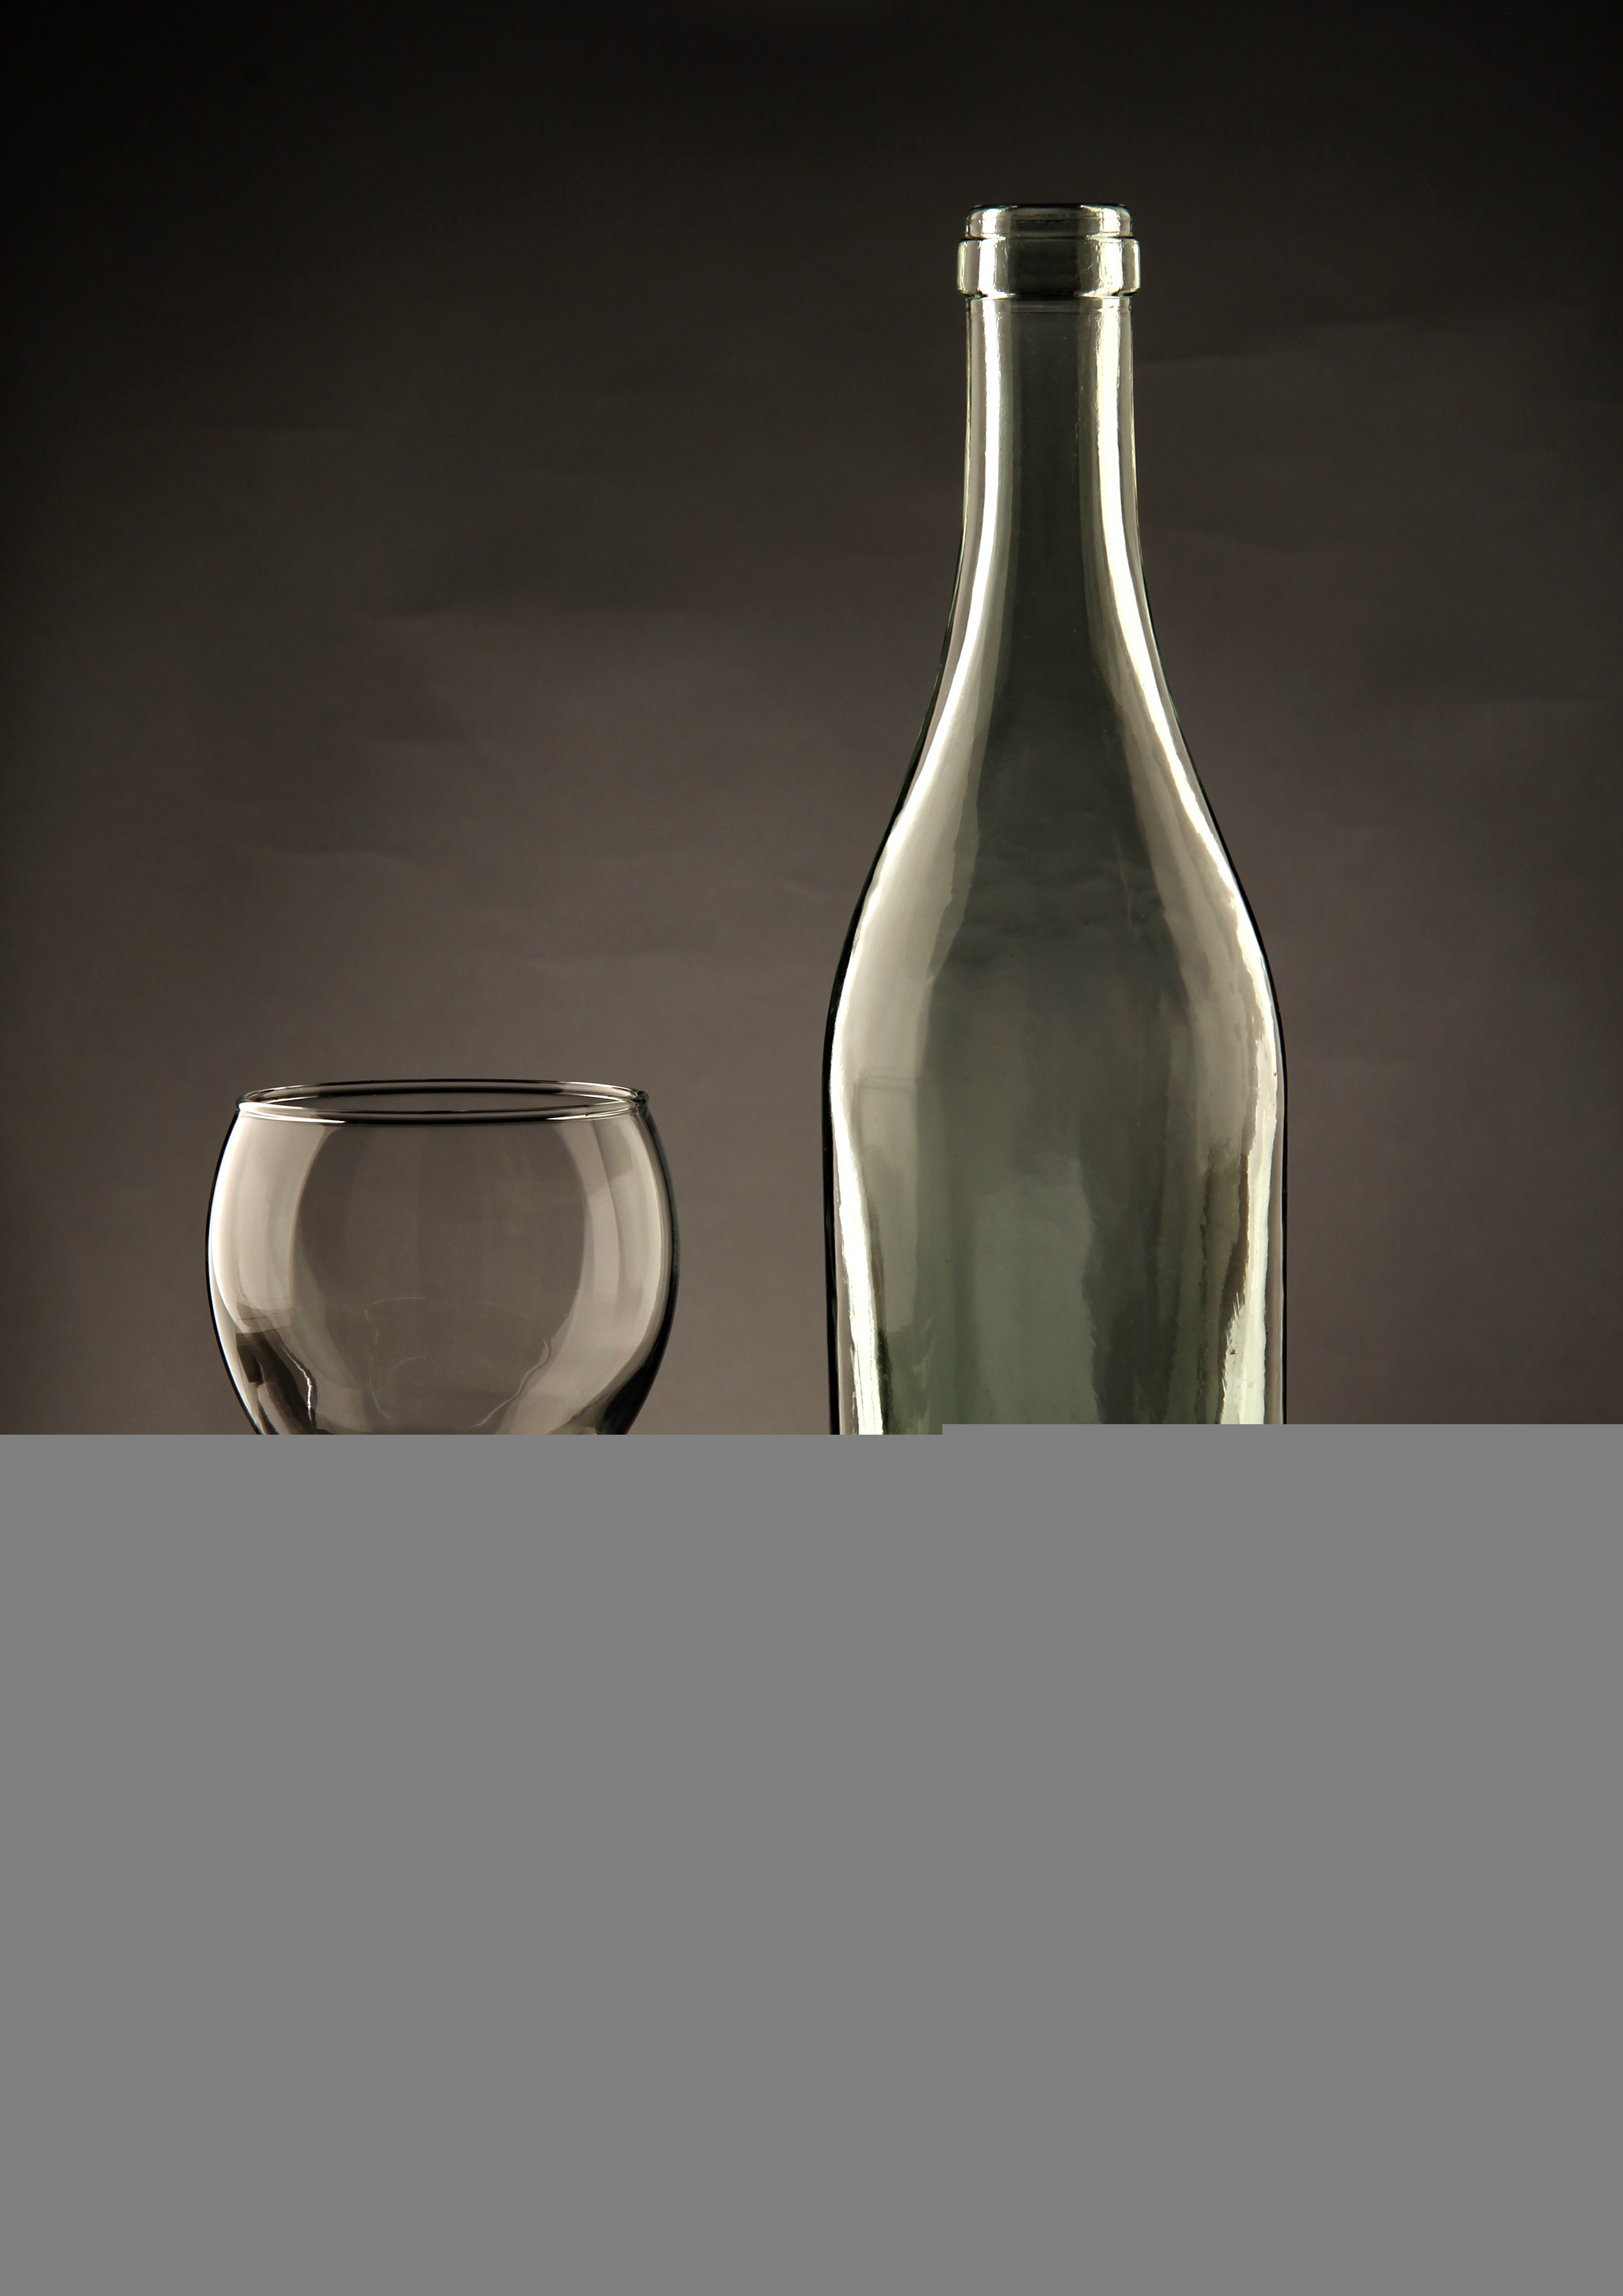
glass, vase, bottle, tableware, material, wine bottle, glass bottle, wine glass, drinking glass, still life photography, drinkware